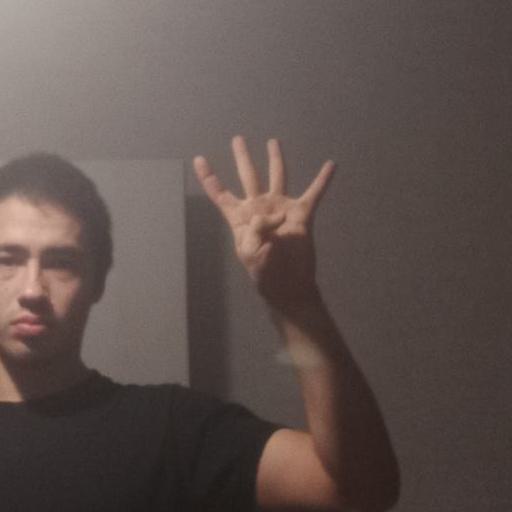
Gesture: four